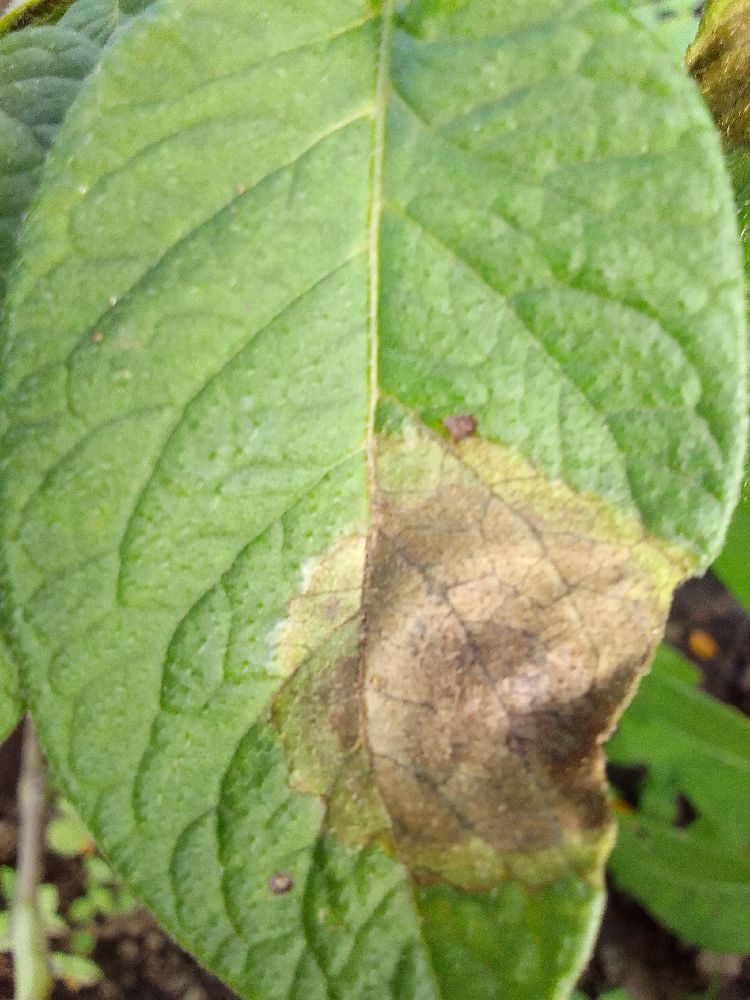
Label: Late blight